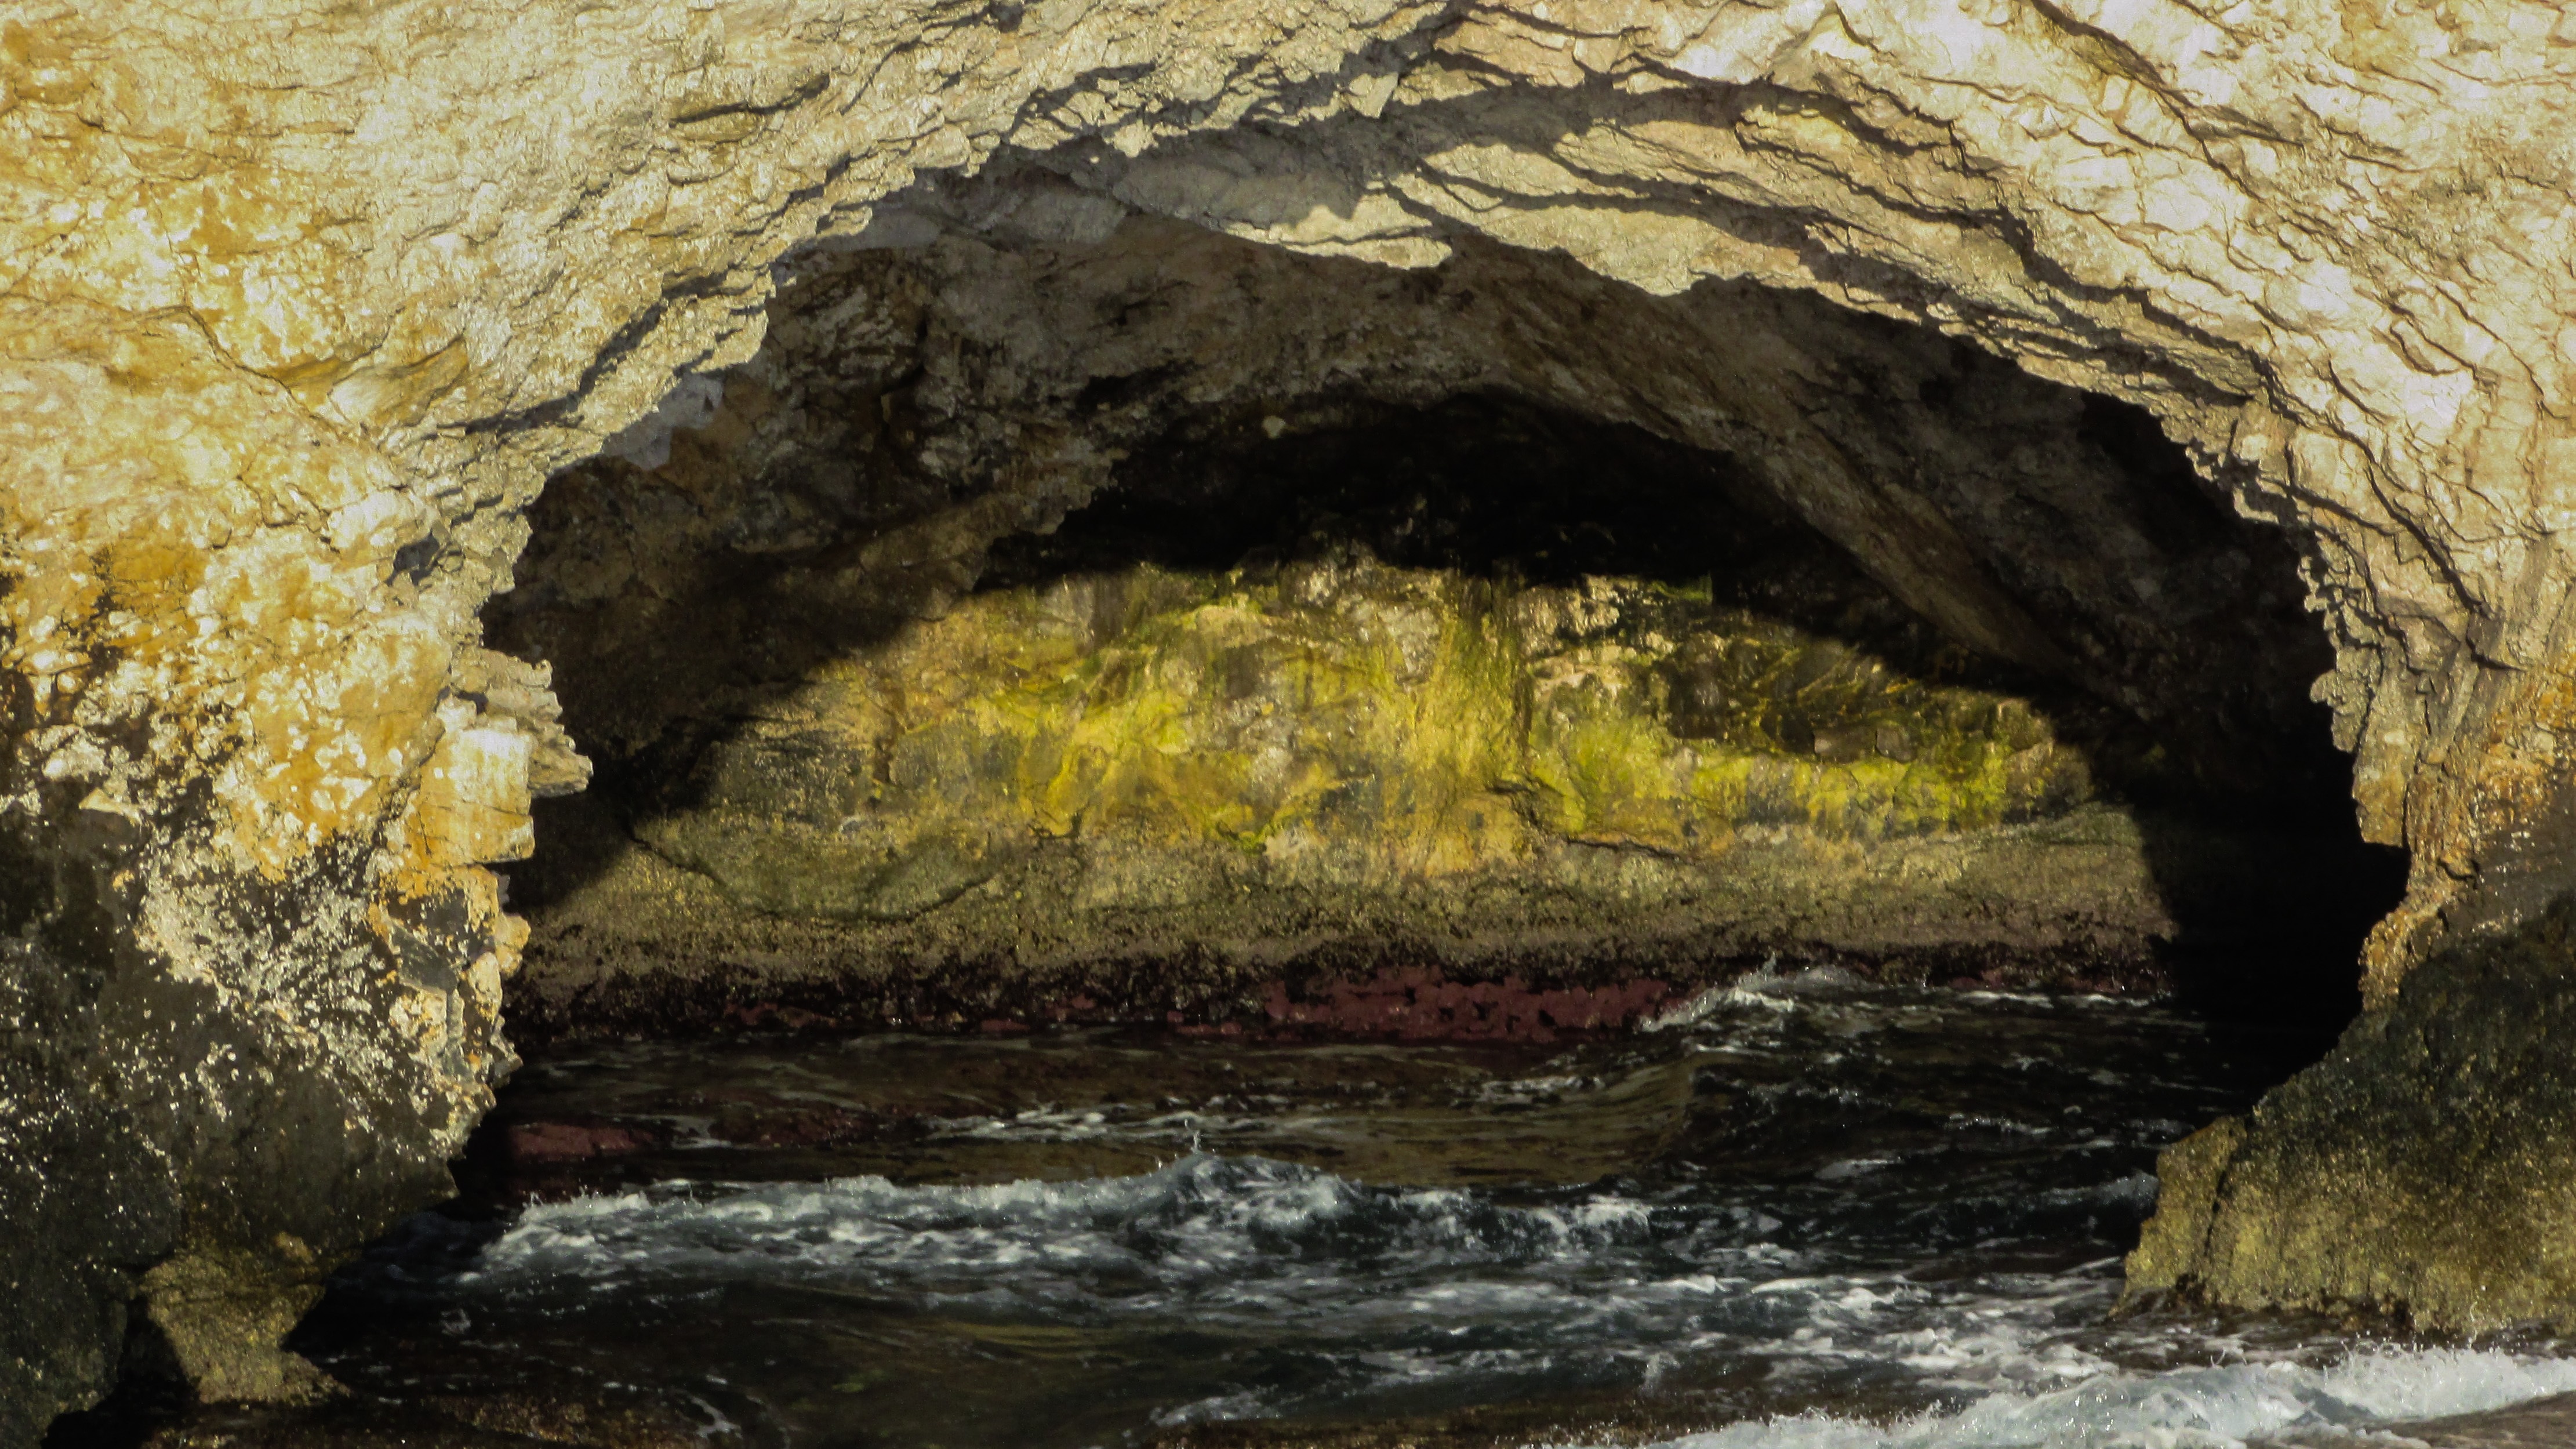
nature, formation, cave, grotto, waves, rocky coast, cyprus, wadi, landform, ayia napa, sea cave, geographical feature, pit cave